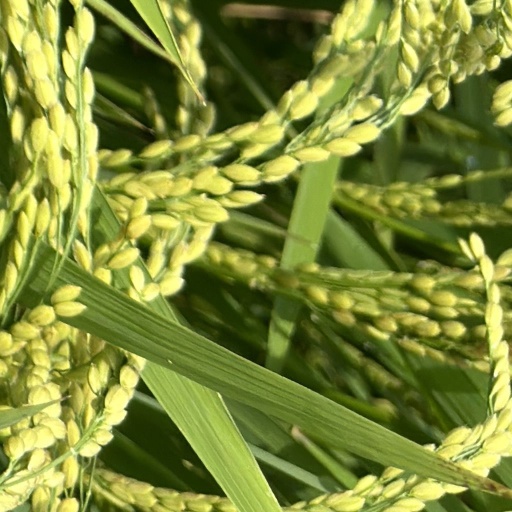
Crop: rice